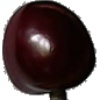
Label: Cherry 1